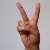
The image shows a hand gesture representing the letter 'V' in Indian Sign Language.